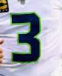
Number: 3